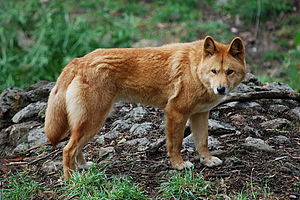
Dingo
Dingo er en rødmosset ulv – en slags vild hund, der formentlig nedstammer fra indiske ulve. Dingoen er især kendt som et australsk dyr, men findes ikke kun der og stammer ikke oprindeligt fra Australien. Nu om dage findes der dingoer mange steder i Sydøstasien, for det meste i små lommer af oprindelig natur, og i Australien særligt i den nordlige del.